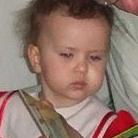
Age: 66